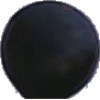
Label: blue_grape